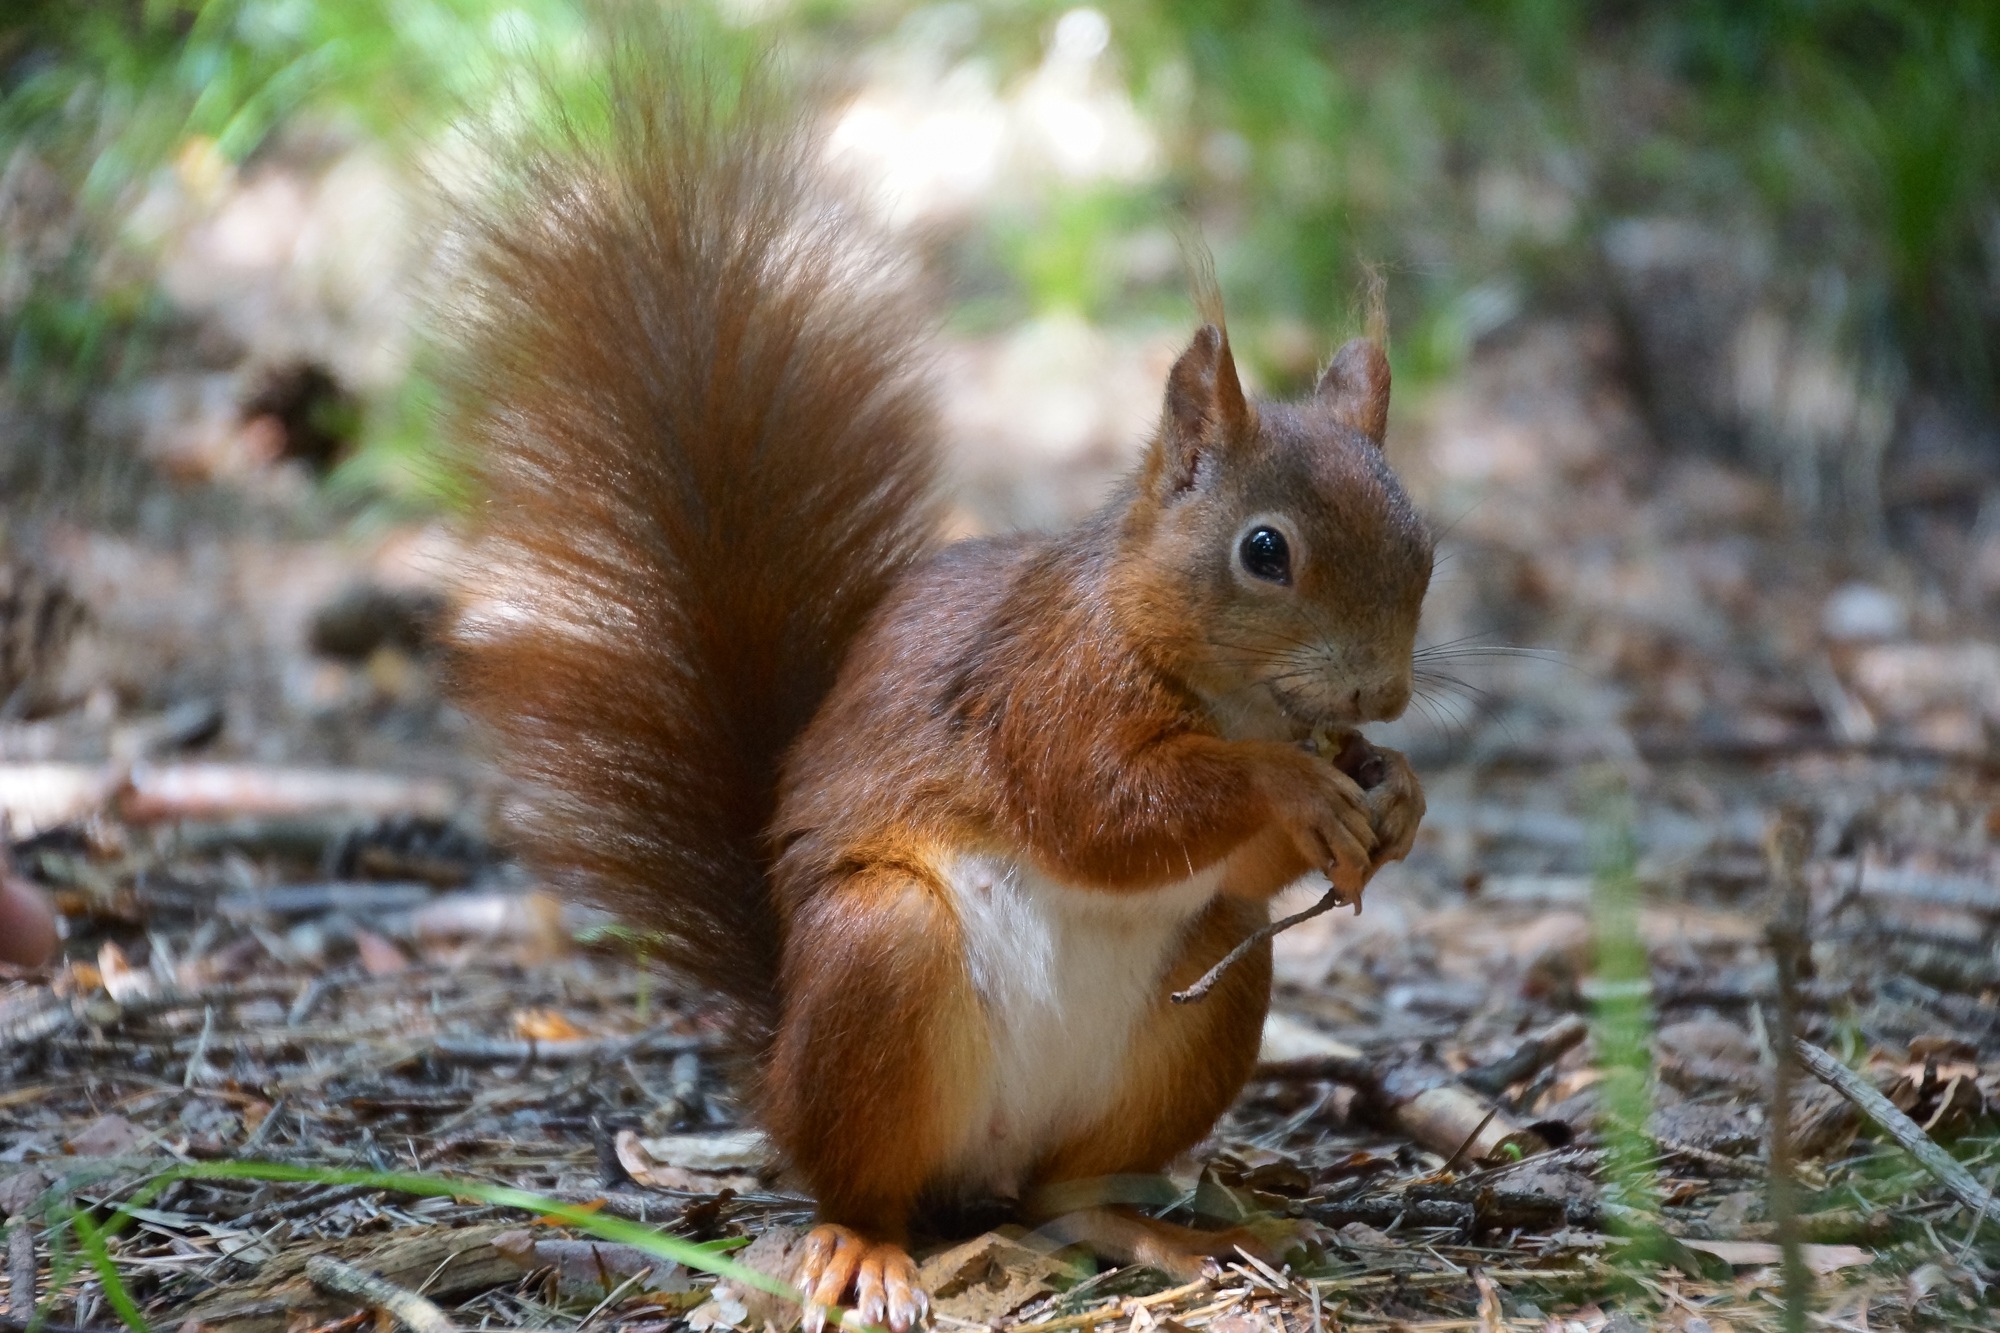
nature, grass, animal, cute, wildlife, food, mammal, squirrel, nut, eat, rodent, fauna, vertebrate, chipmunk, old world flycatcher, fox squirrel